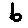
Label: 6